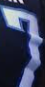
Number: 7